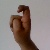
The image shows a hand gesture representing the letter 'X' in Indian Sign Language.